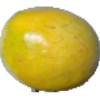
Label: maracuja